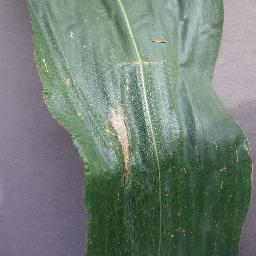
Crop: corn
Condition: (maize)_northern_blight